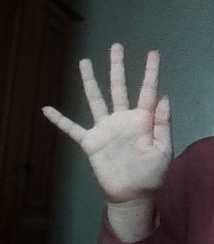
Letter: sheen